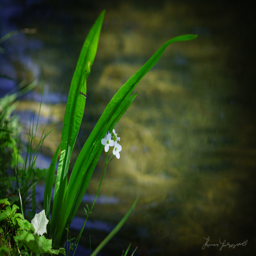
a flower by the side